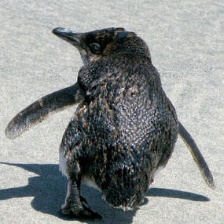
Species: FAIRY PENGUIN
Scientific name: EUDYPTULA MINOR
ImageNet parent category: king_penguin